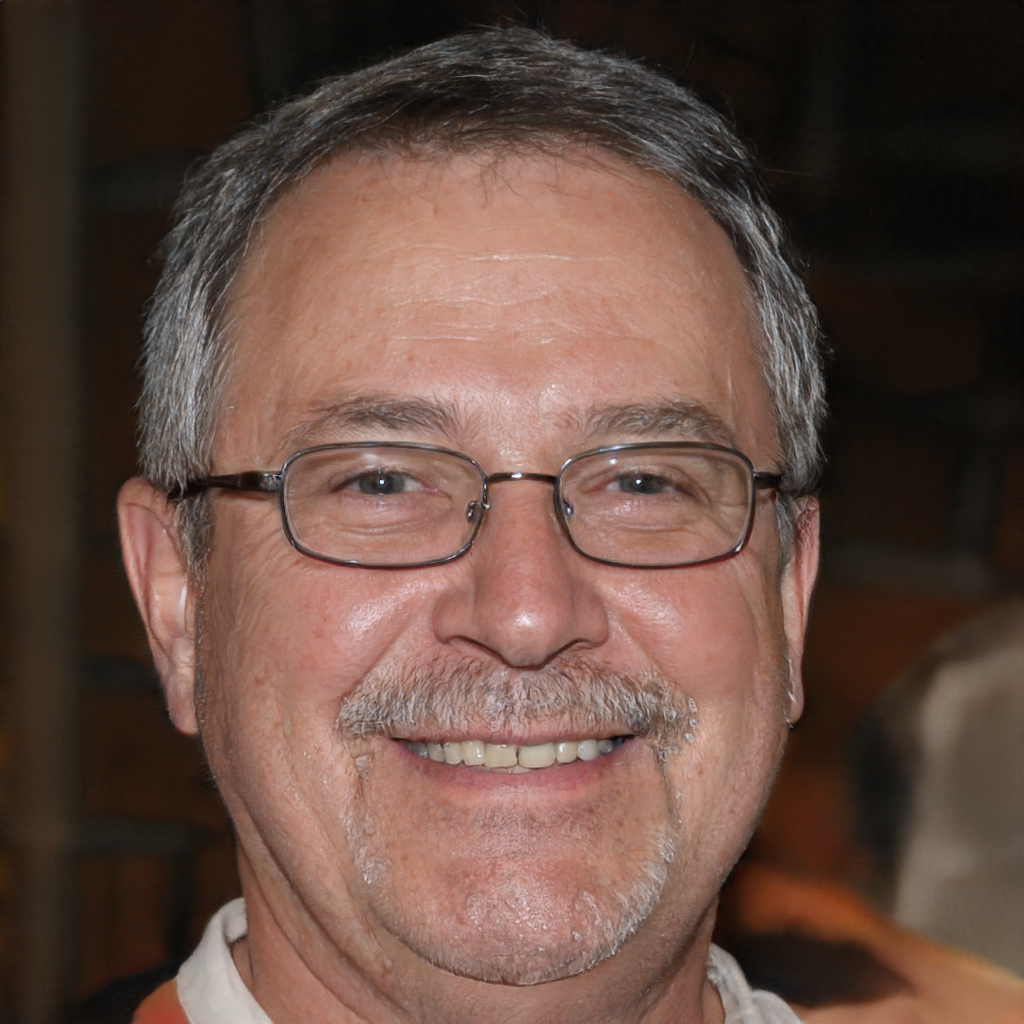
Gender: Male